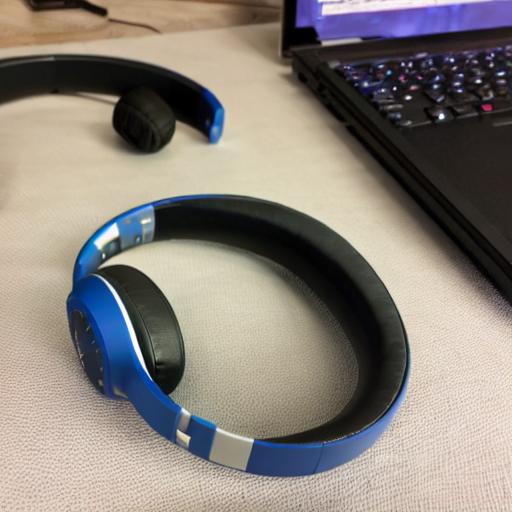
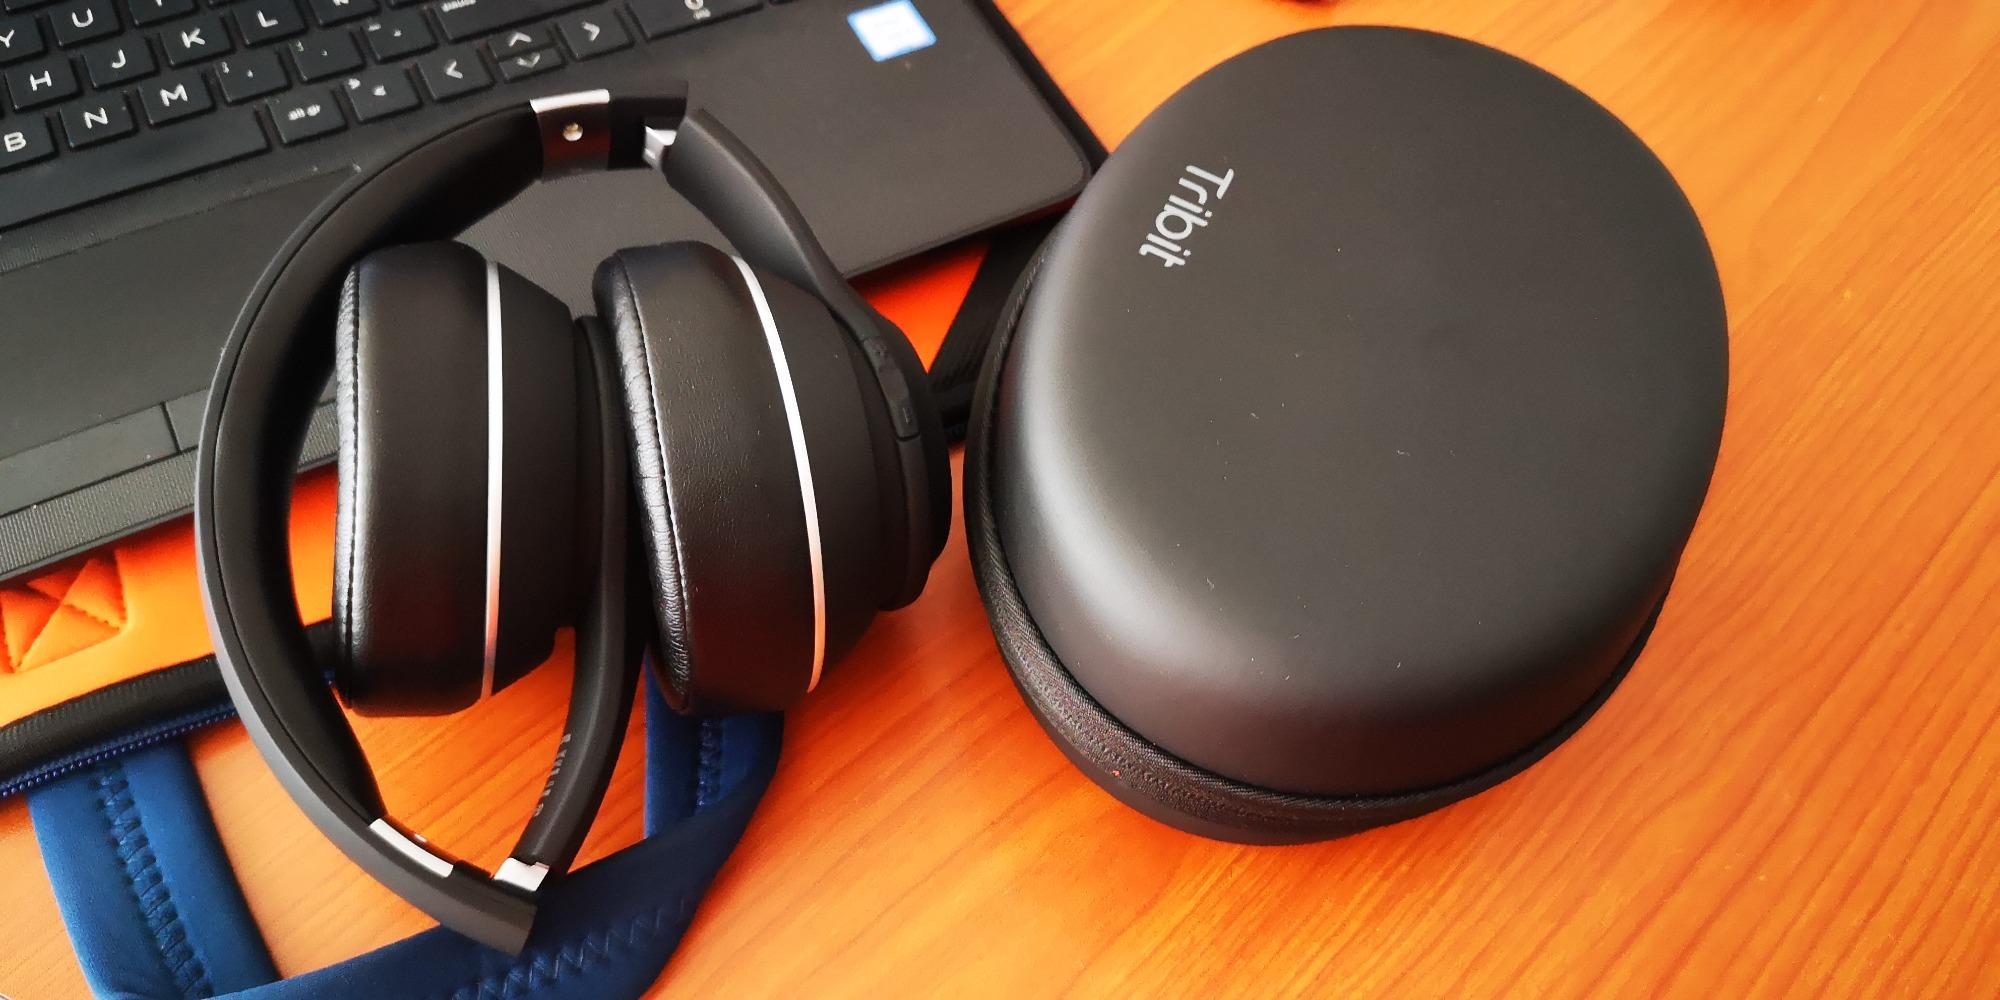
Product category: headphones
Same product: no